Kiray

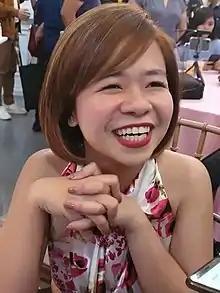
Celis in 2020

Johanna Ismael Celis (born July 29, 1995), better known by her stage name as Kiray Celis, is a Filipino actress, comedian, entrepreneur and vlogger.